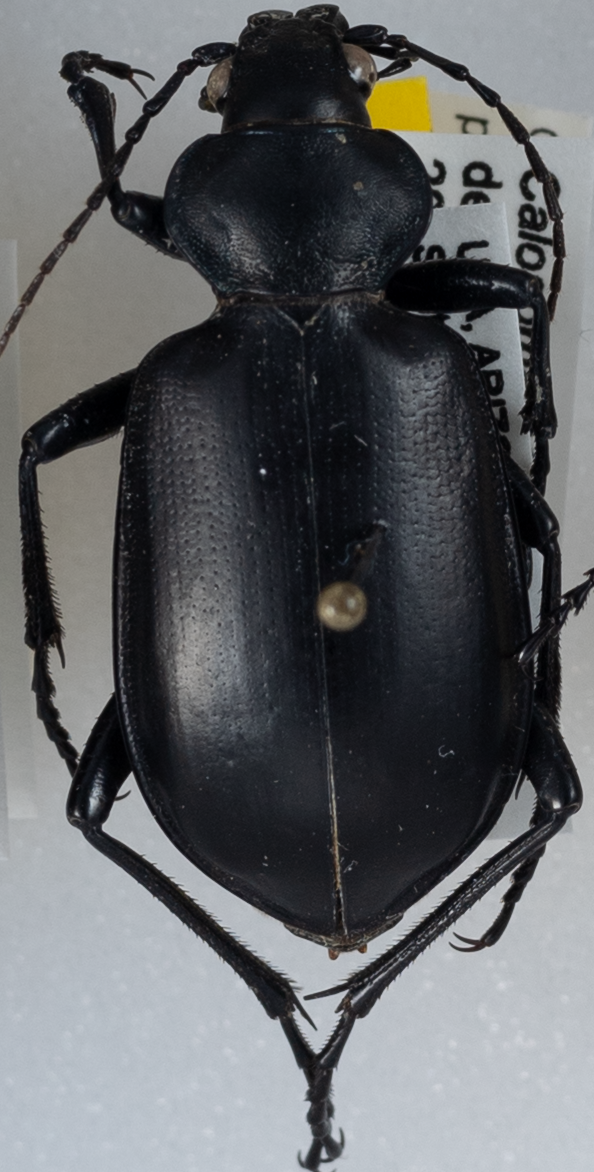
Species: Calosoma peregrinator
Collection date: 2021-08-10
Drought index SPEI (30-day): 2.09
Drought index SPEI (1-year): -0.668
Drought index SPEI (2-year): -0.926